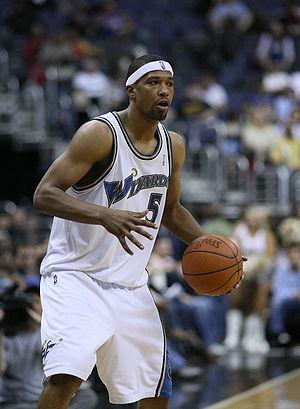
Dominic McGuire, né le 20 octobre 1985 à San Diego, aux États-Unis, est un joueur américain de basket-ball. Il évolue au poste d'ailier fort.